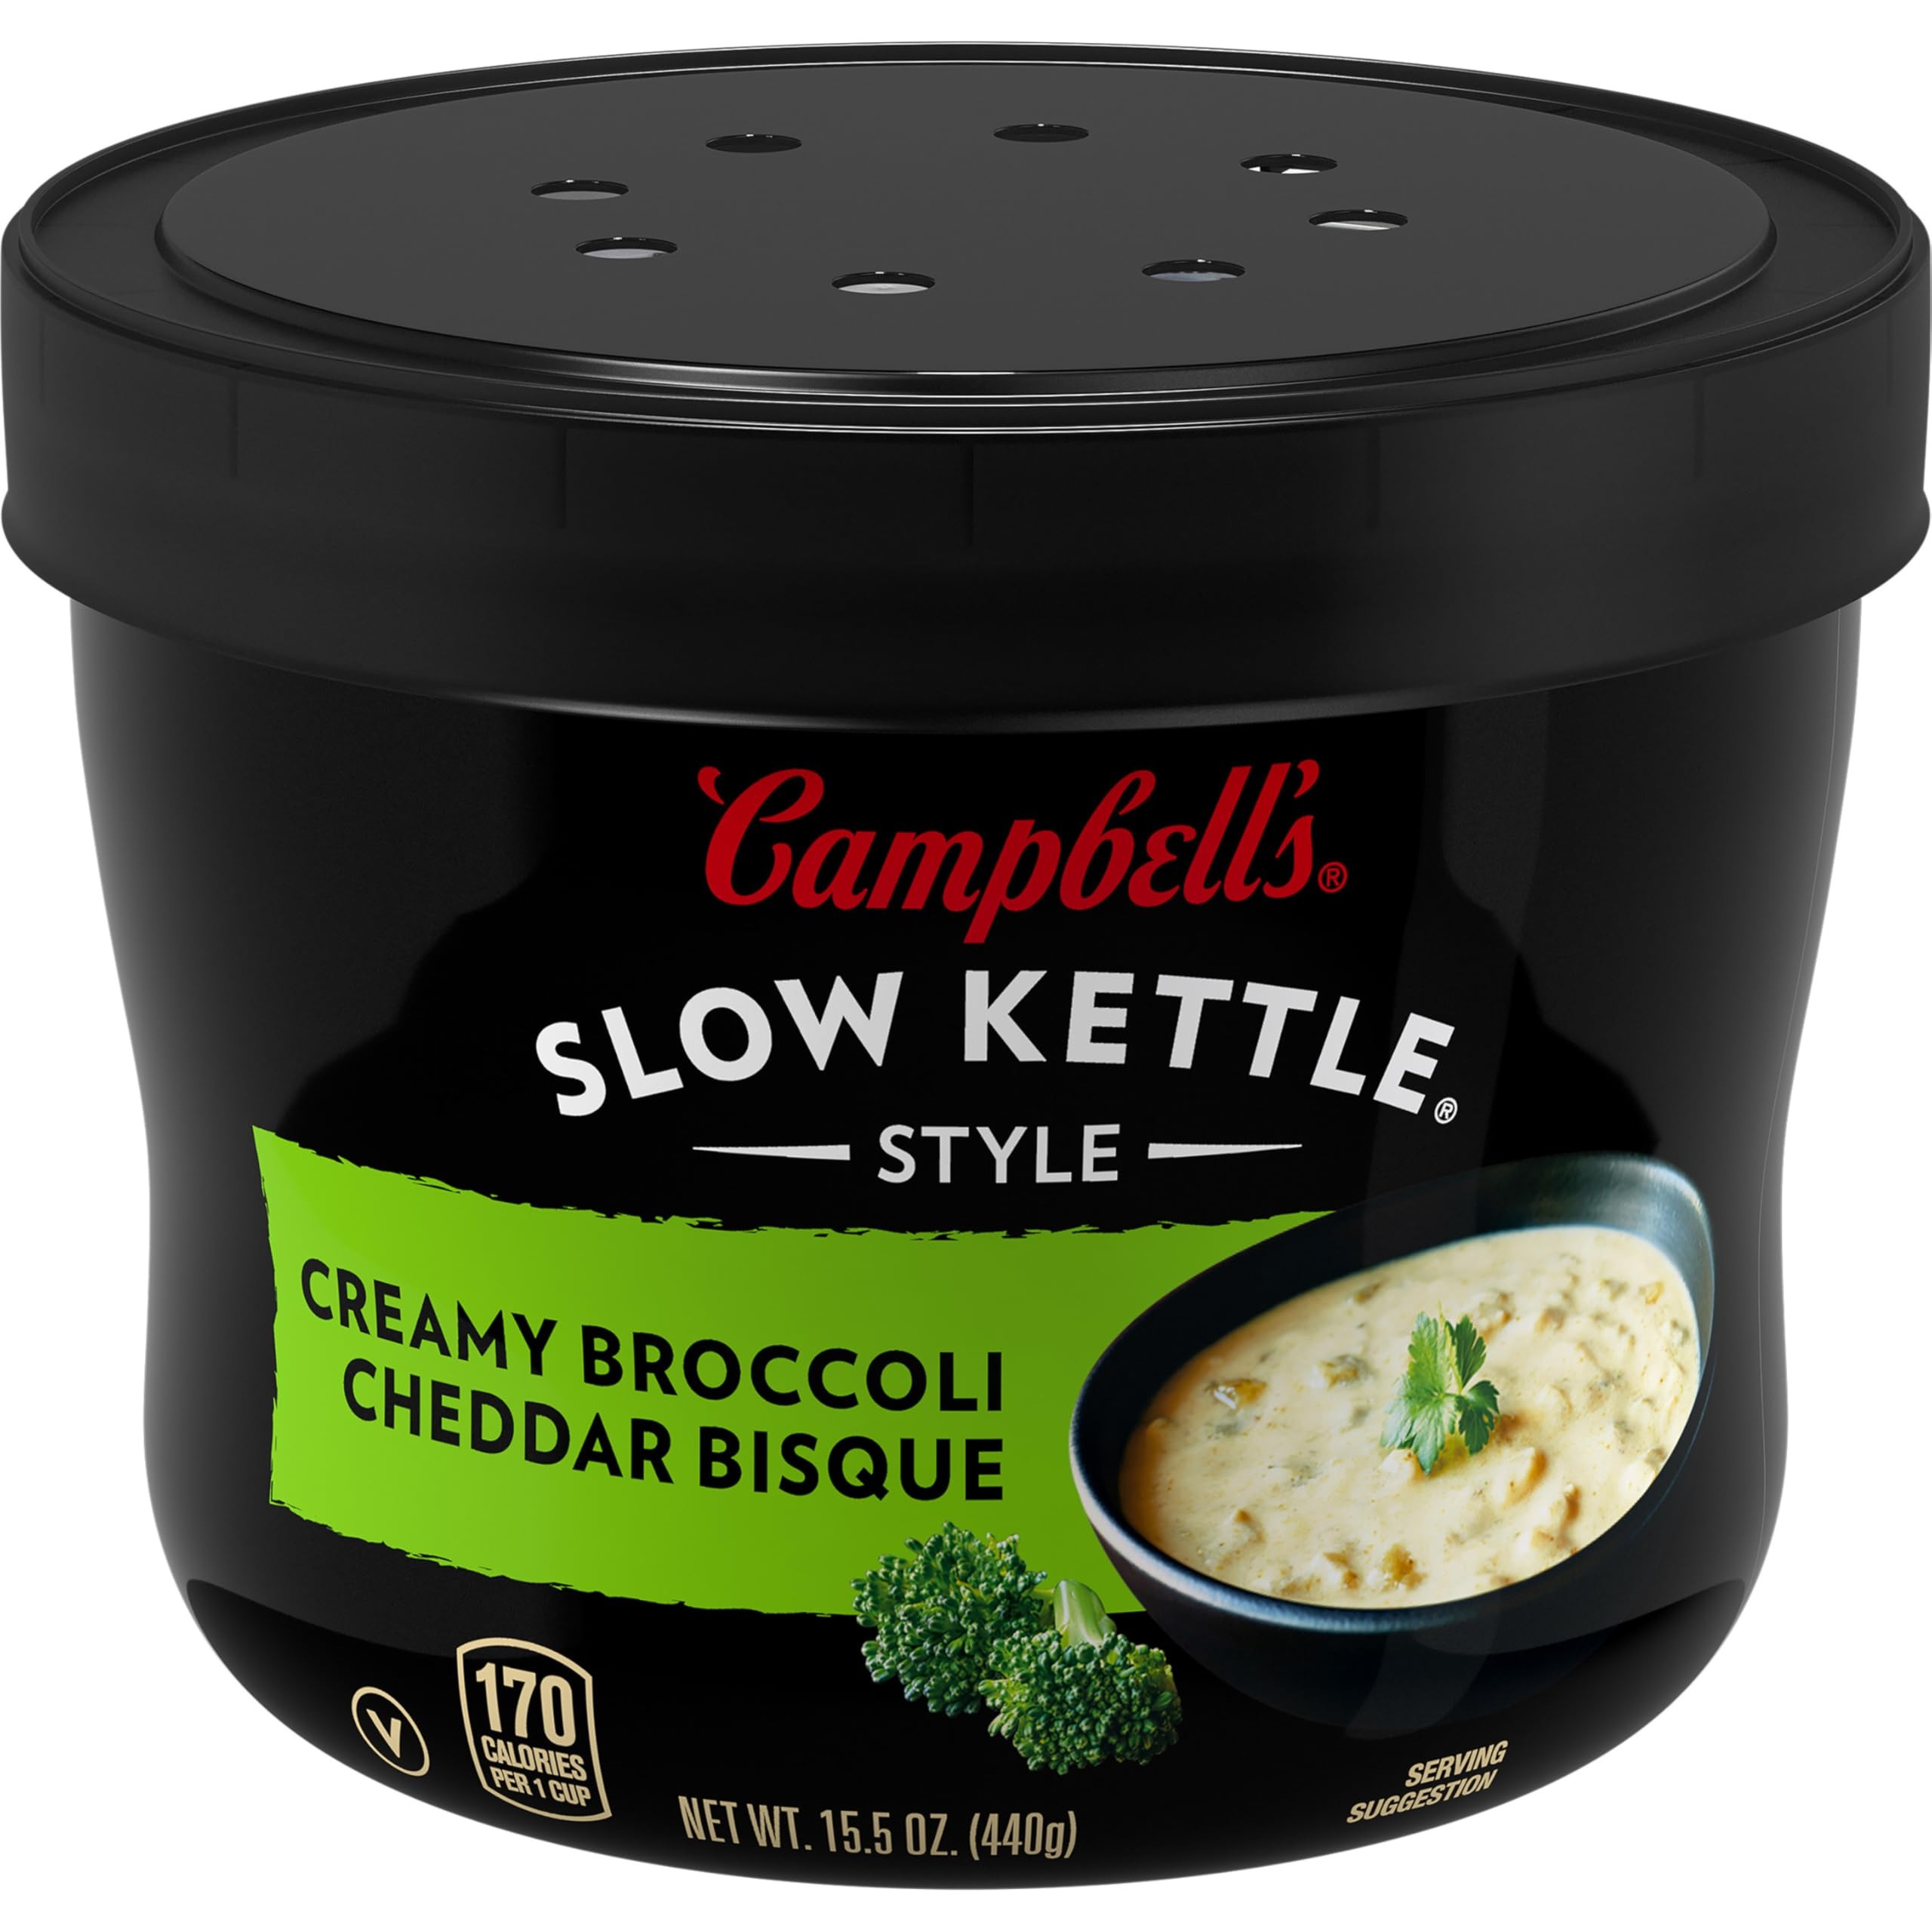
Item Name: Campbell's Slow Kettle Style Creamy Broccoli Cheddar Bisque, 15.5 oz Microwavable Bowl
Bullet Point 1: Chef-Crafted Cheddar Bisque: Savor the authentic flavors of slow-cooked ingredients like broccoli and cream in this delicious restaurant-quality soup
Bullet Point 2: Time Is Our Most Important Ingredient: Slow Kettle Style Creamy Broccoli Cheddar Bisque is simmered to perfection for an indulgent taste that will make you want to slow down and enjoy every spoonful
Bullet Point 3: Available in easy-to-open, microwave-safe bowls that are perfect for work, school, or on the go
Bullet Point 4: Quick & Easy Indulgence: Slow Kettle Style Creamy Broccoli Cheddar Bisque is conveniently packaged in a microwavable bowl for a delicious indulgence you can just heat, serve, and savor with any meal
Bullet Point 5: Pantry Staple: This broccoli cheddar soup ships as a single 15.5-ounce microwavable bowl
Value: 15.5
Unit: Fl Oz

Price: 3.49